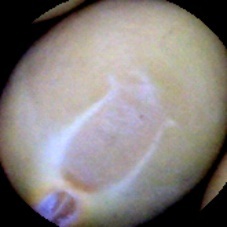
Label: Immature